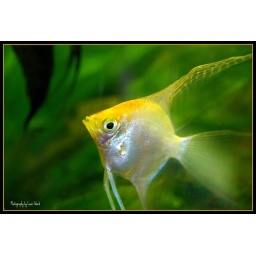
Taken at a friends house today in his salt water tank!